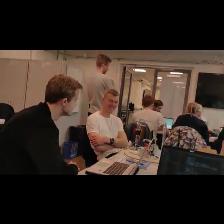
Label: Human